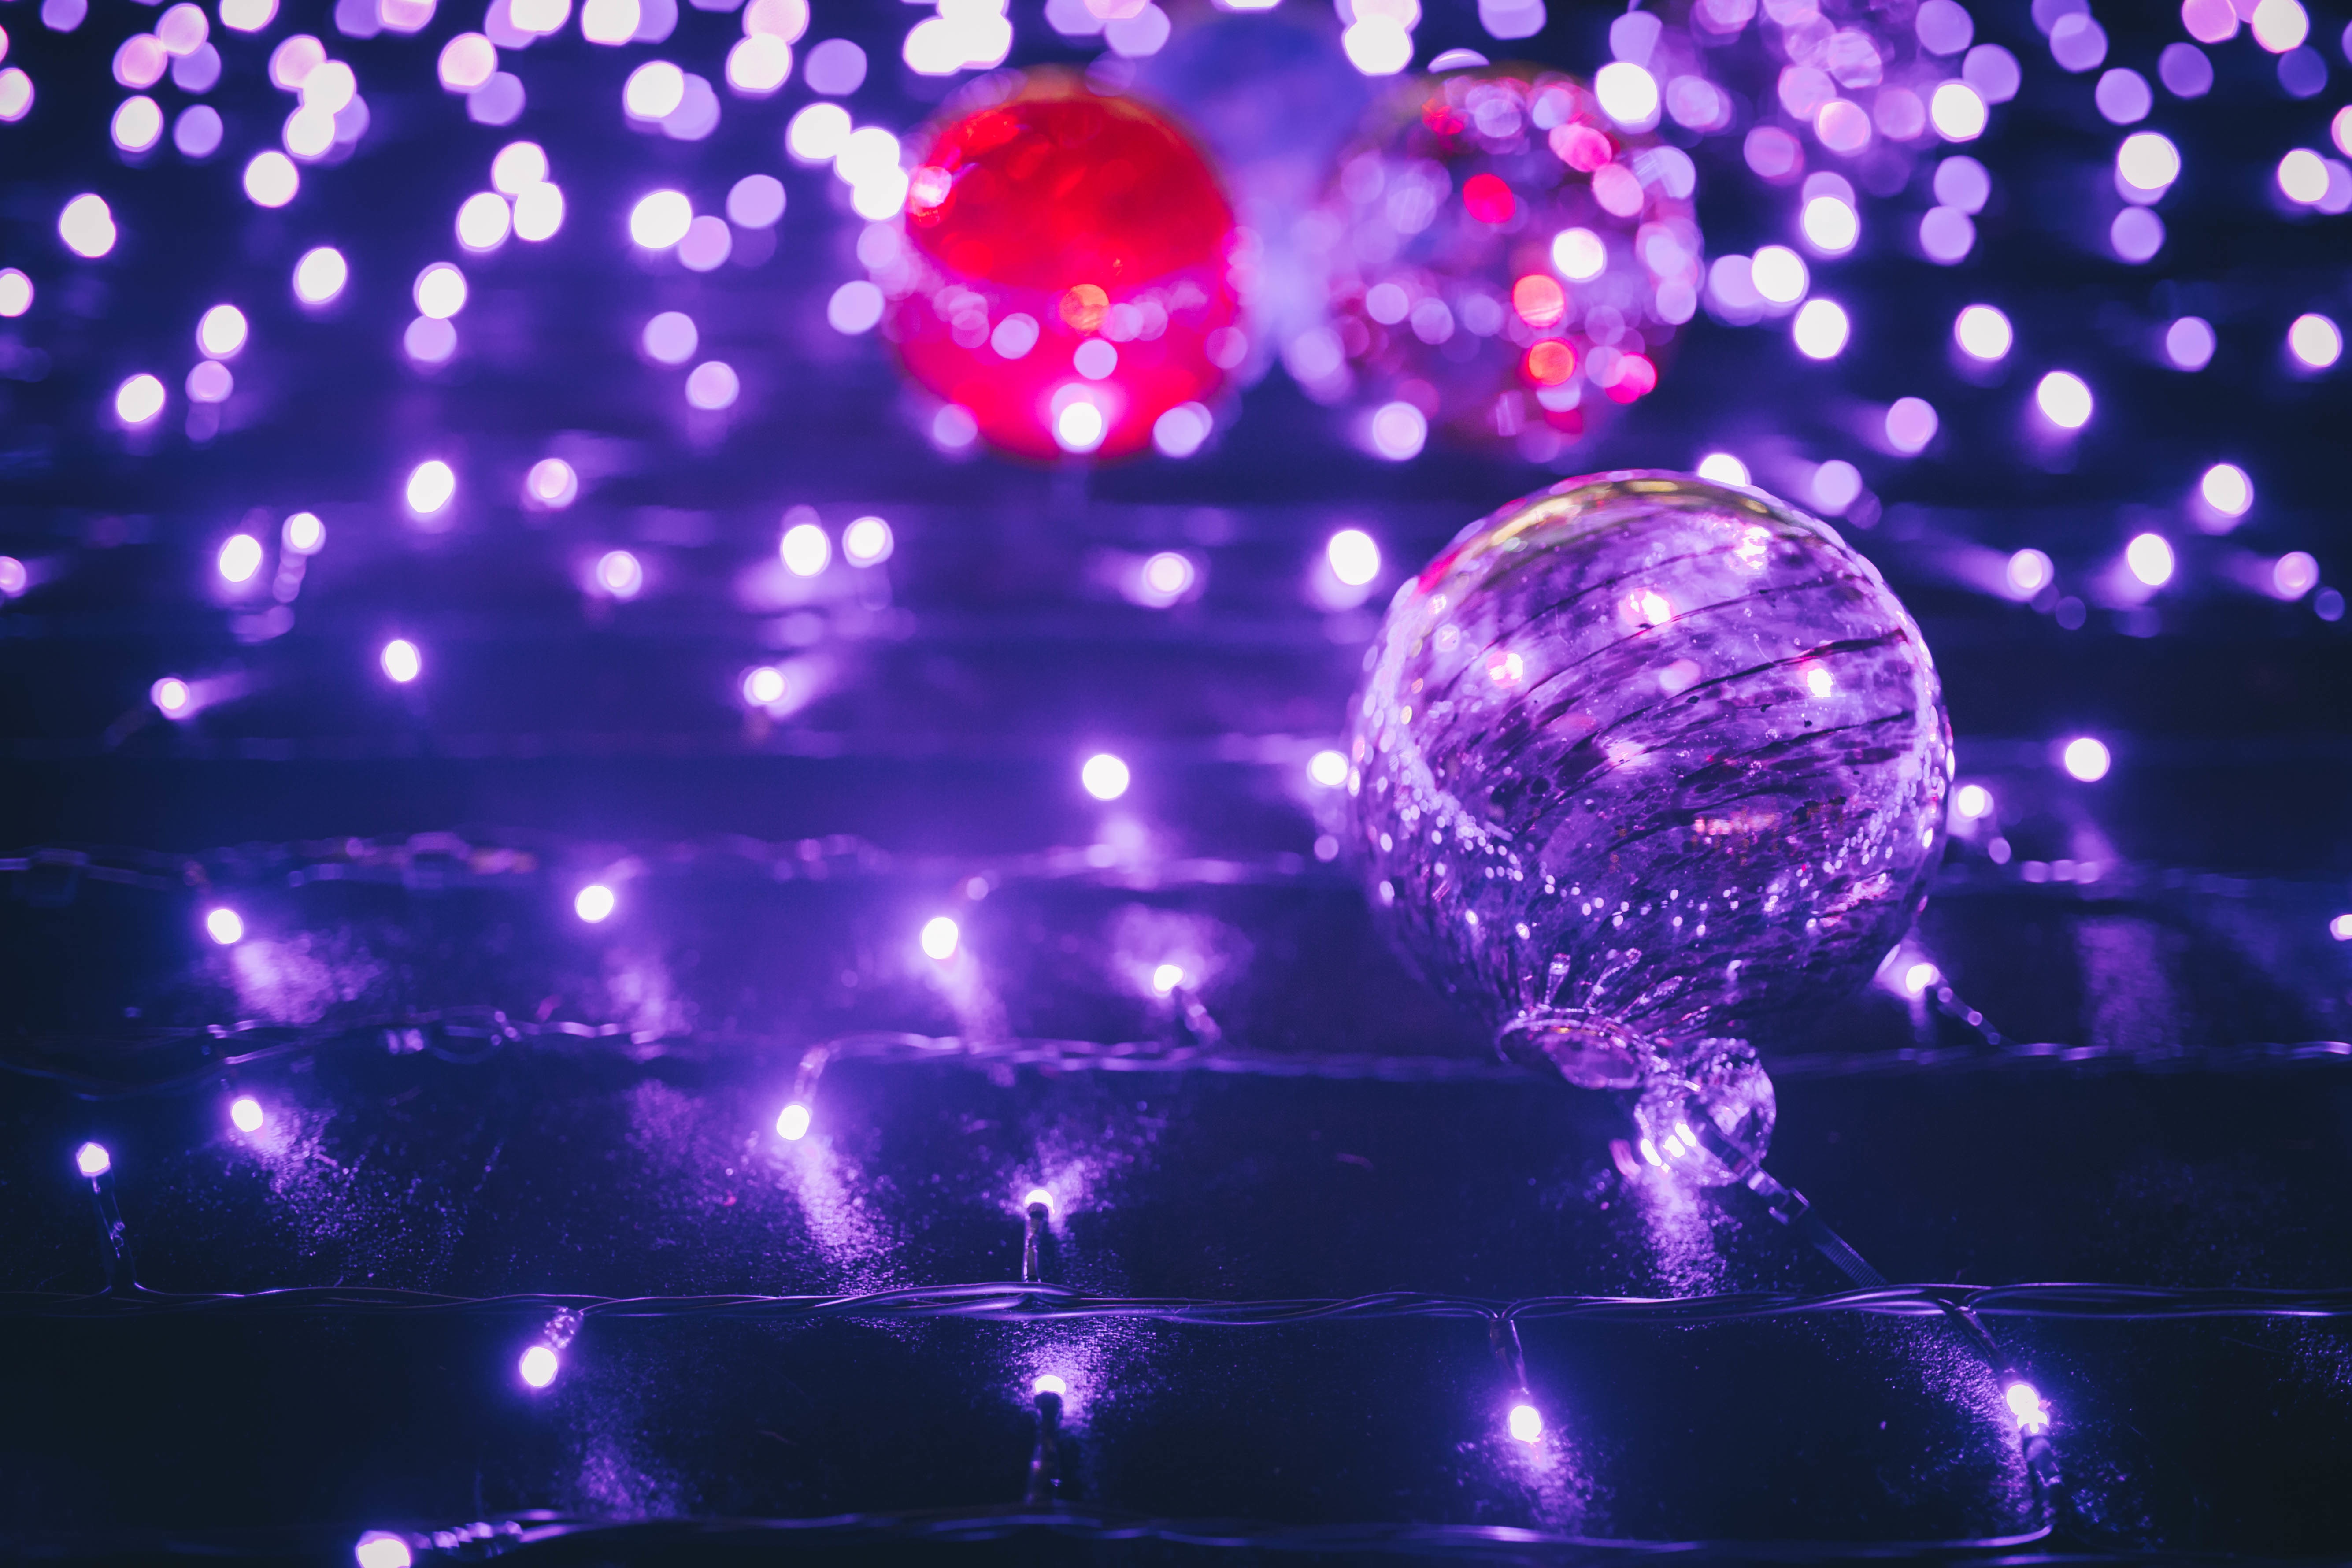
theatre, stage, performance, disco, nightclub